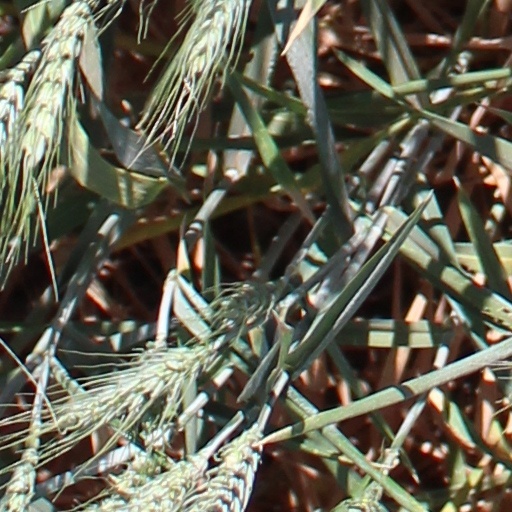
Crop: wheat